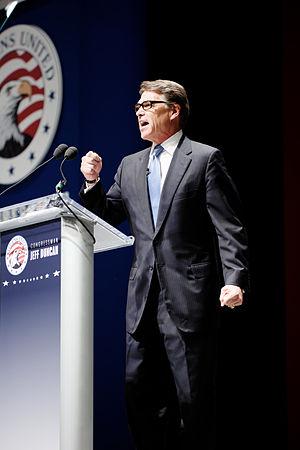
James Richard Perry, dit Rick Perry, né le 4 mars 1950 à Paint Creek, est un homme politique américain. Membre du Parti républicain, il est gouverneur du Texas entre 2000 et 2015 et secrétaire à l'Énergie dans l'administration du président Donald Trump de 2017 à 2019. Il est également candidat à l'investiture de son parti en vue des élections présidentielles de 2012 et de 2016.